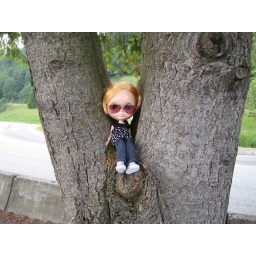
Lucy found a shady seat in a tree